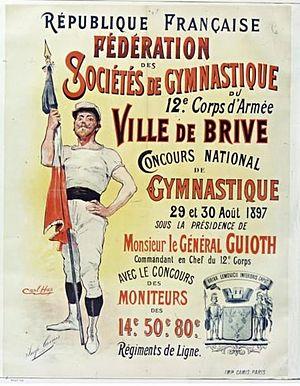
République française. Fédération des sociétés de gymnastique du 12° Corps d'Armée. ville de Brive Concours national de gymnastique 29 et 30 Août 1897 - Impr. Camis (Paris)
Carl Happel, né le 2 août 1819 à Heidelberg et mort le 7 mars 1914 à Stuttgart, est un artiste peintre allemand, qui a fait carrière d'abord en tant que peintre de genre puis en France à la Belle Époque comme illustrateur sous le nom de « Carl-Hap ». Totalement inconnue, sa « carrière de caricaturiste » n'a été découverte que longtemps après sa mort.